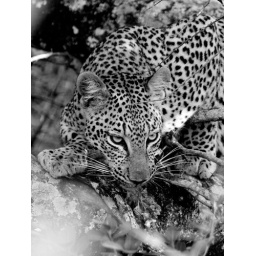
Leopard eating an impala in a tree